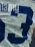
Number: 3